Coggon Public School

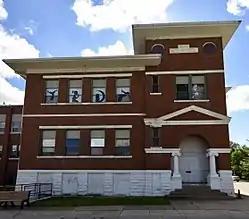
1909 building

Coggon Public School, also known as the Coggon Center, is a historic building located in Coggon, Iowa, United States.